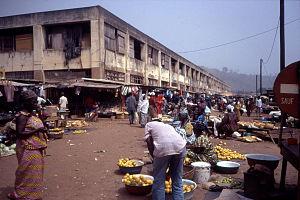
Marché central à Man, Côte d'Ivoire (1990)